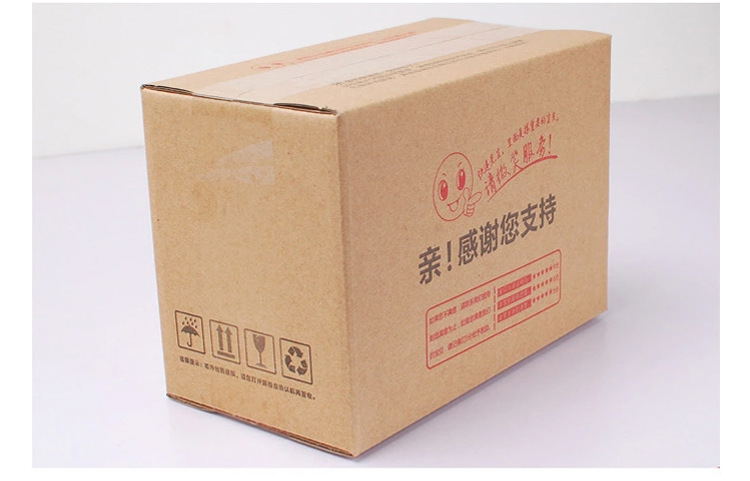
Label: cardboard